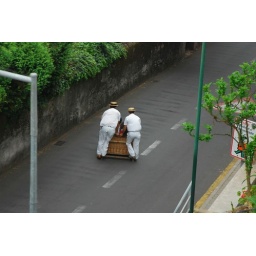
Going down the street in baskets (Funchal)